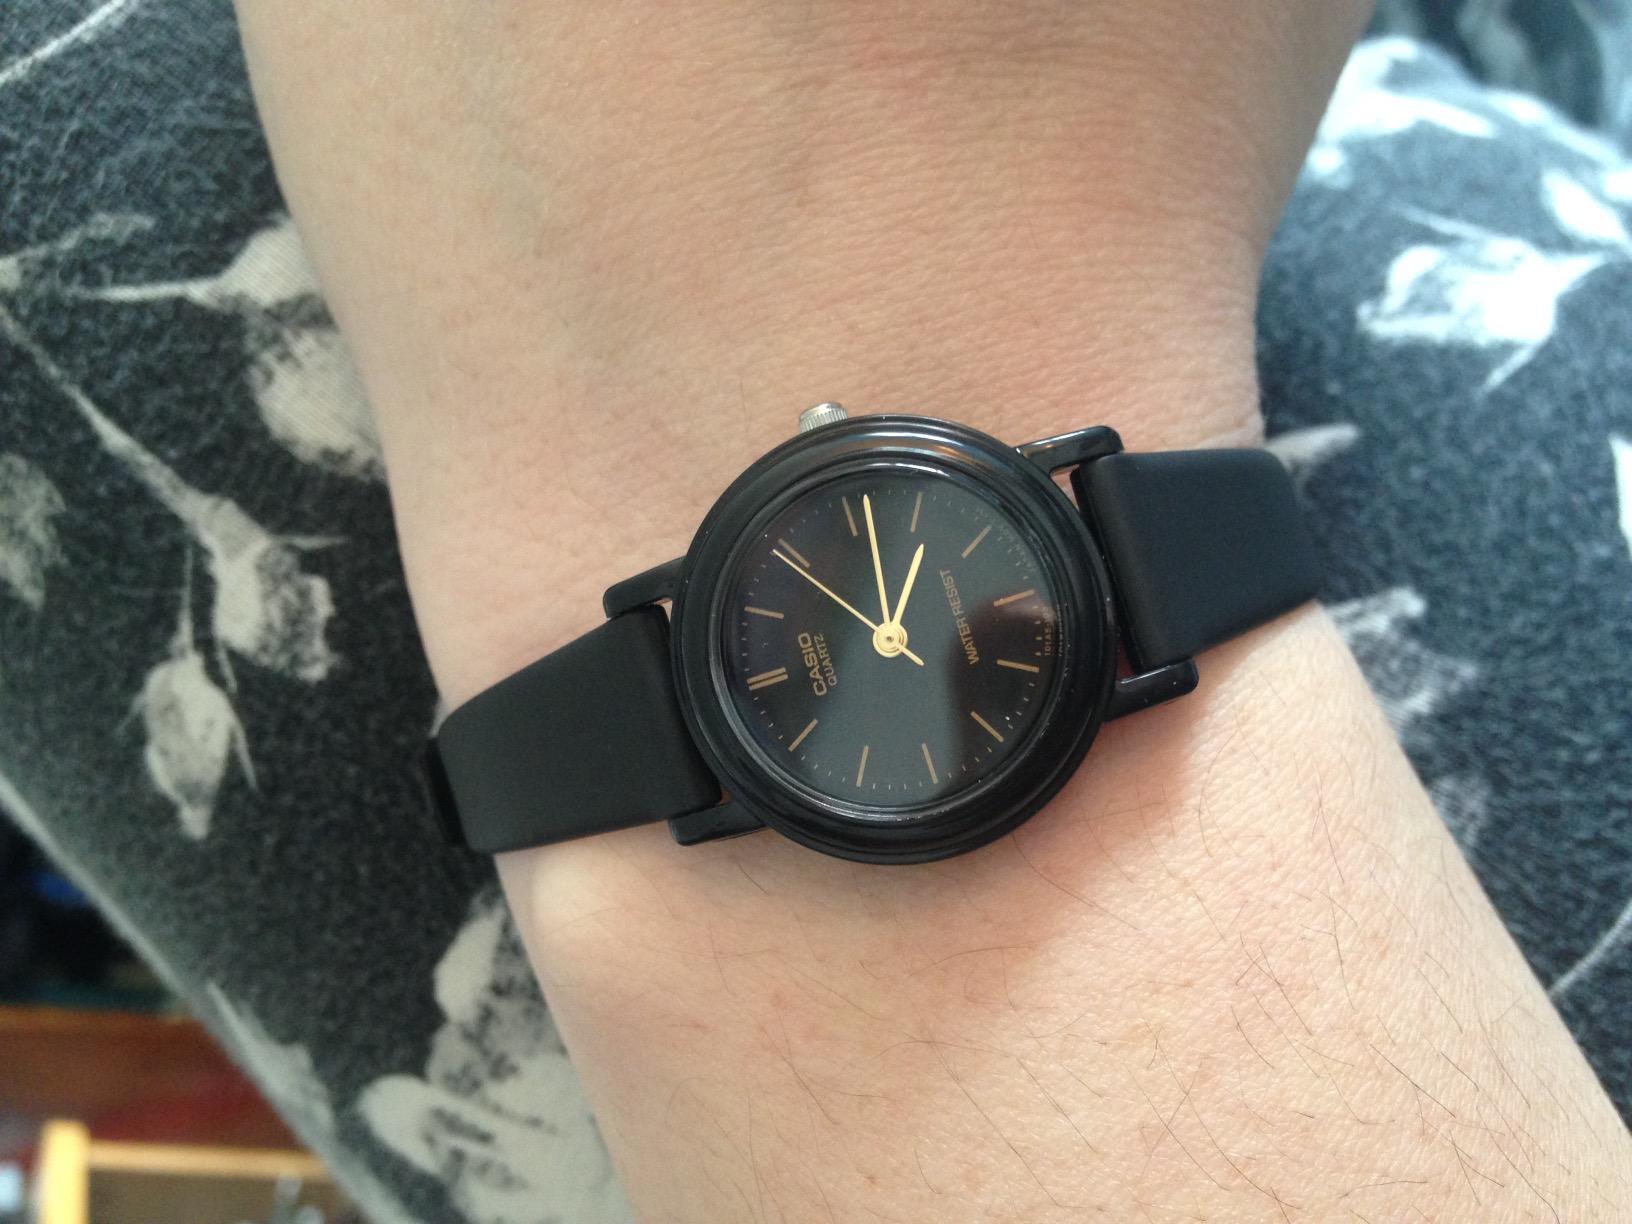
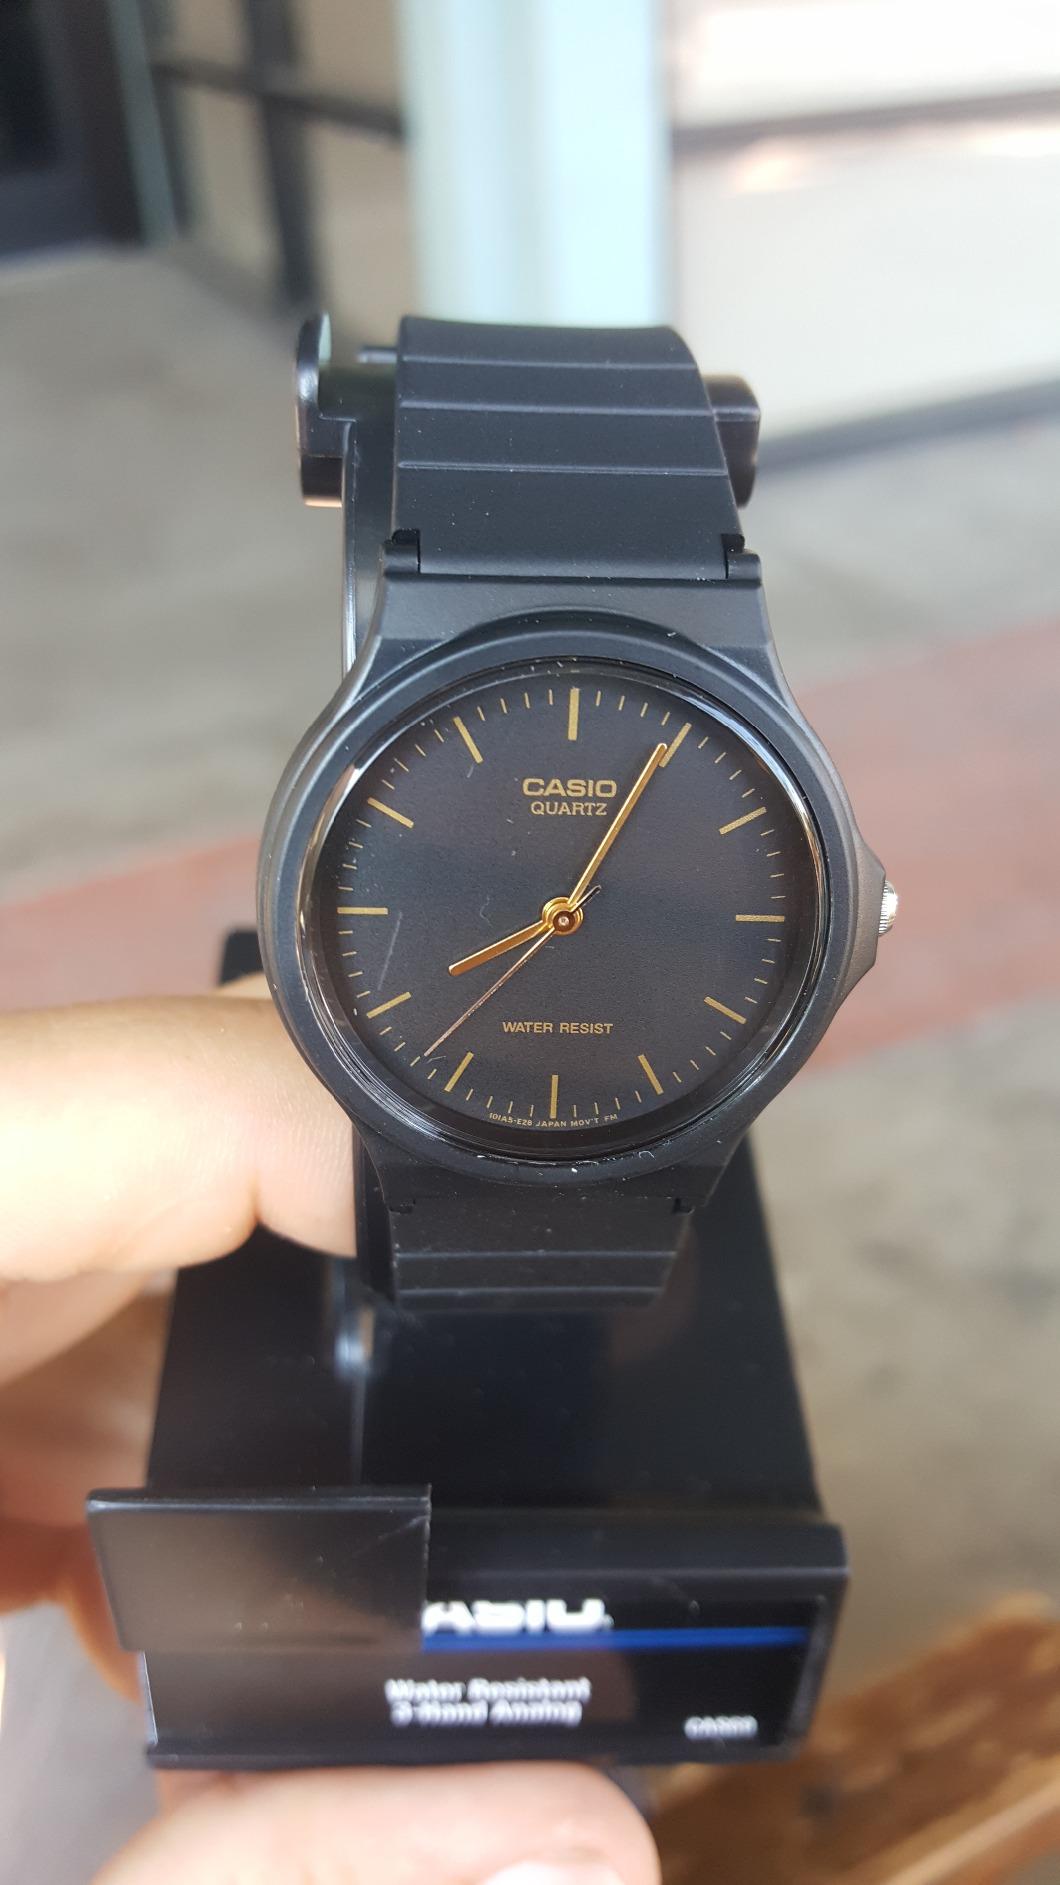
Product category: accessories_watch
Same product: no